Back to Stone

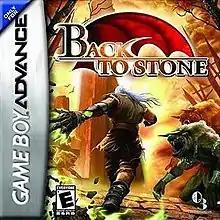
North American box art

Back to Stone is an action role-playing game using an isometric 3D perspective developed by French studio Hidden Floor. It was published by Neko Entertainment / Big Ben Interactive in Europe and by Graffiti Entertainment / O~3 Entertainment in North America. It was released for the Game Boy Advance in 2006.